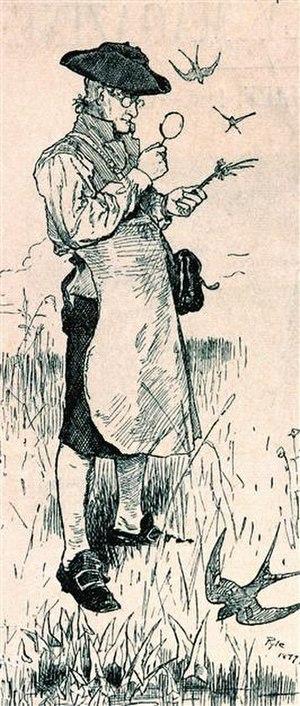
John Bartram, né le 23 mars 1699 à côté de Darby en Pennsylvanie et mort à Philadelphie le 22 septembre 1777, est un botaniste, horticulteur et explorateur américain. Linné le considérait comme « le plus grand botaniste du monde ».